Lists of banned books

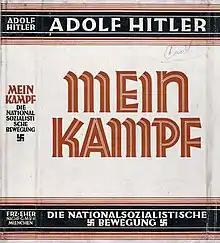
Adolf Hitler's "Mein Kampf" has been banned by several European governments.

This is an index of lists of banned books, which contain books that have been banned, prohibited or censored by government or religious authority.